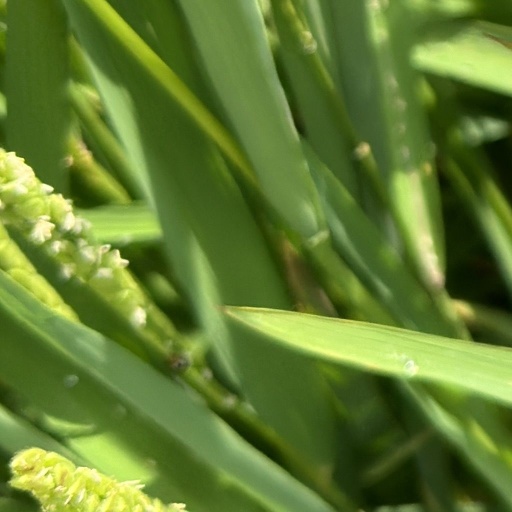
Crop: rice